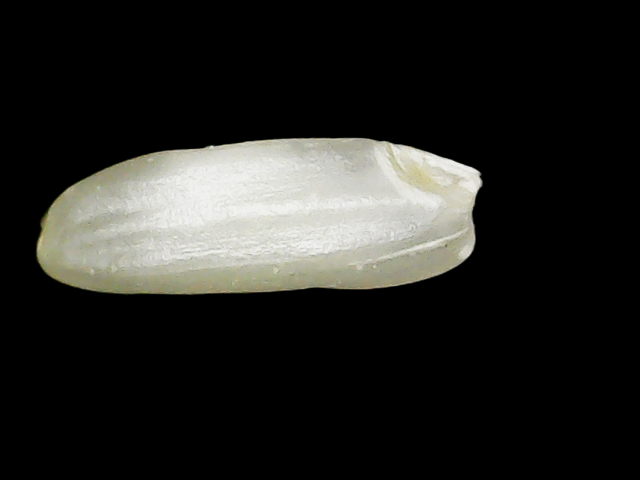
Rice variety: Binadhan24